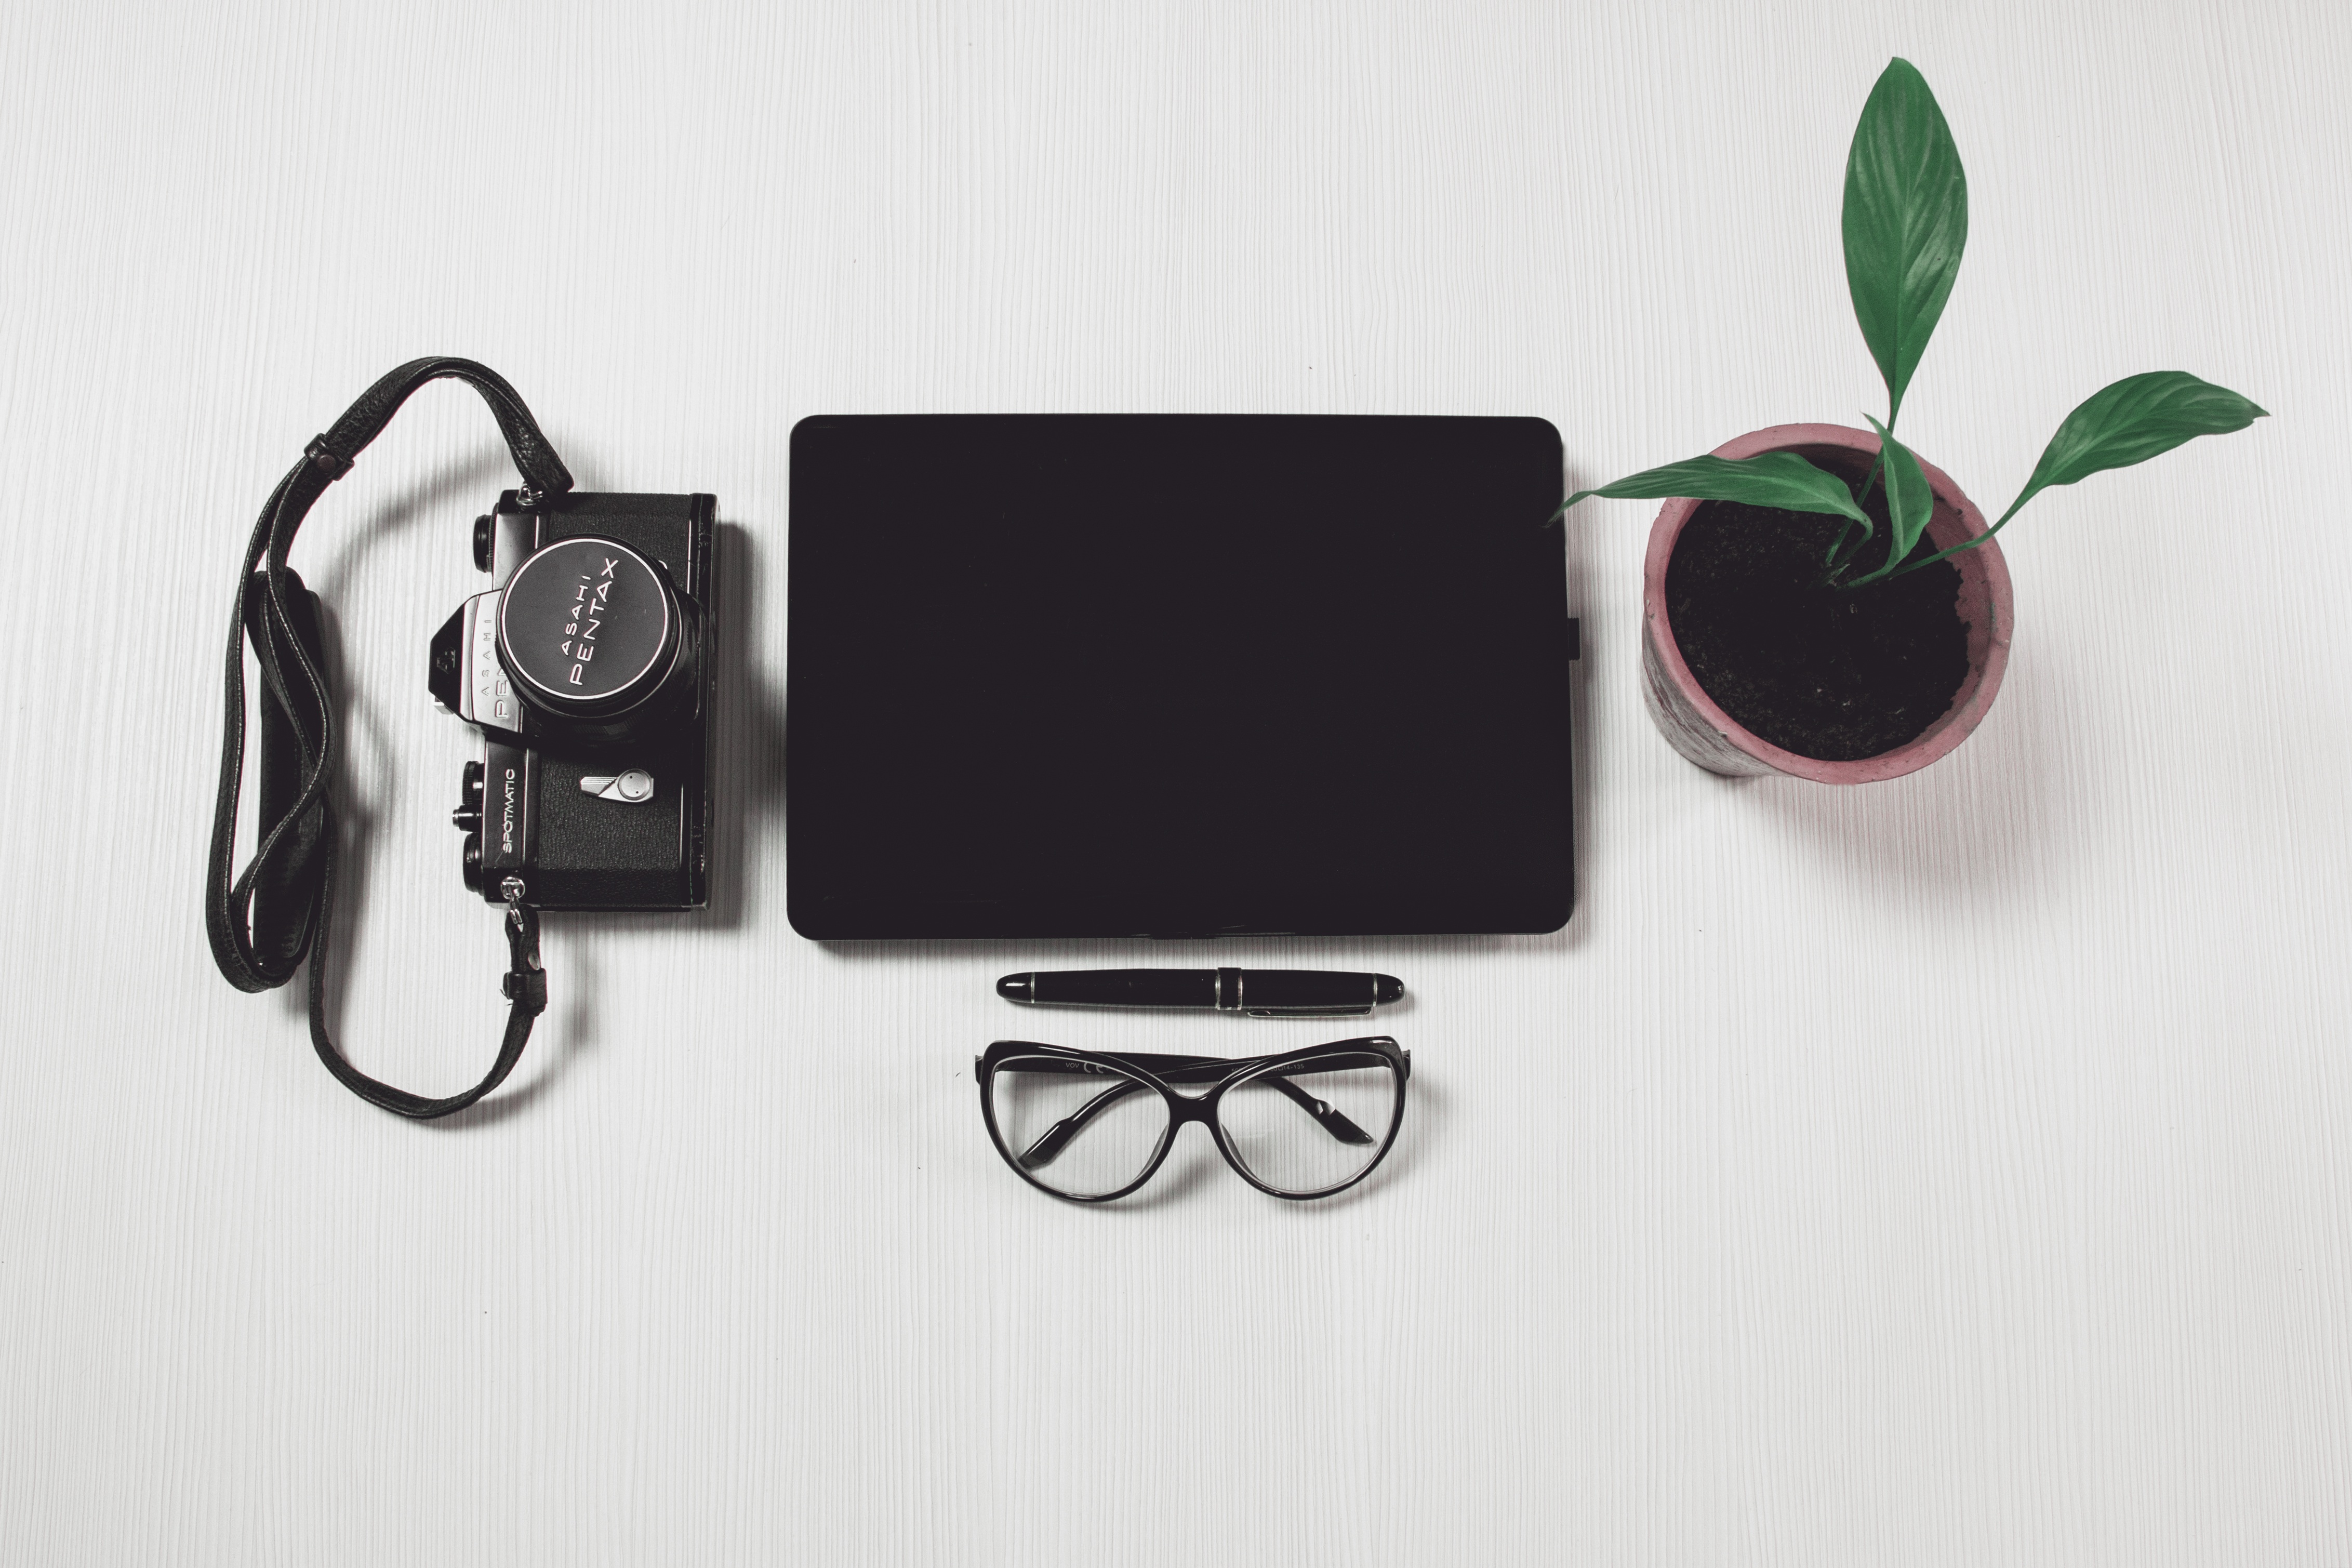
laptop, desk, notebook, computer, work, working, table, people, technology, white, pen, internet, young, office, communication, business, education, design, glasses, job, occupation, fashion accessory